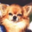
Label: dog